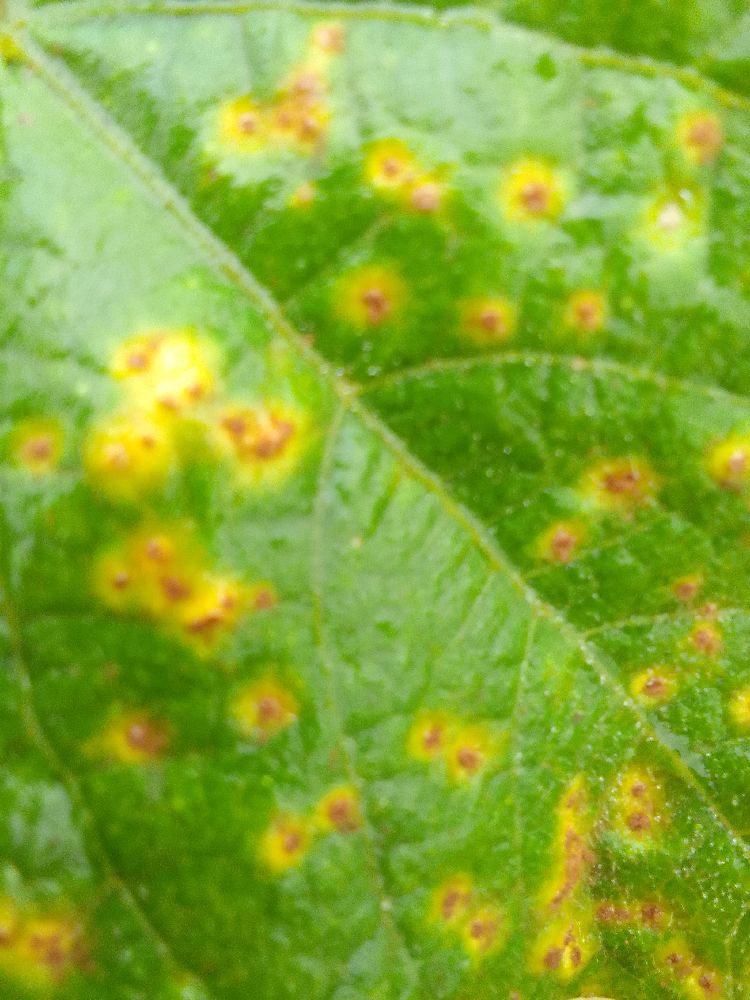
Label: rust